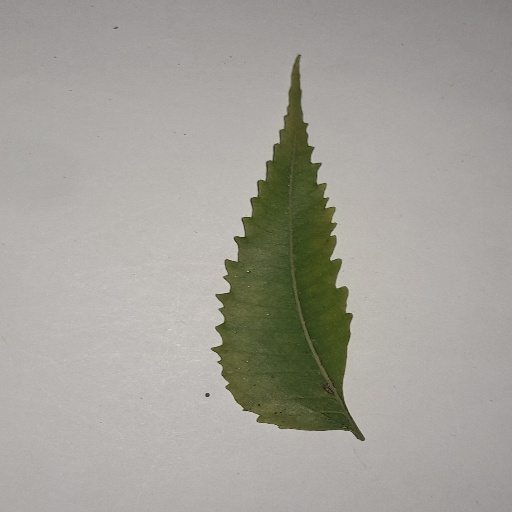
Species: Neem
Leaf condition: Yellow Leaf